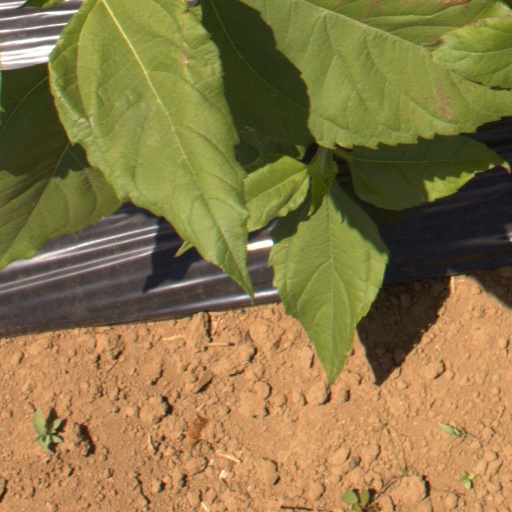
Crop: Jerusalem artichoke